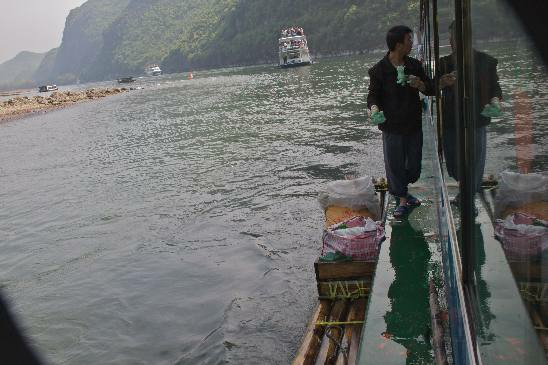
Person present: Yes